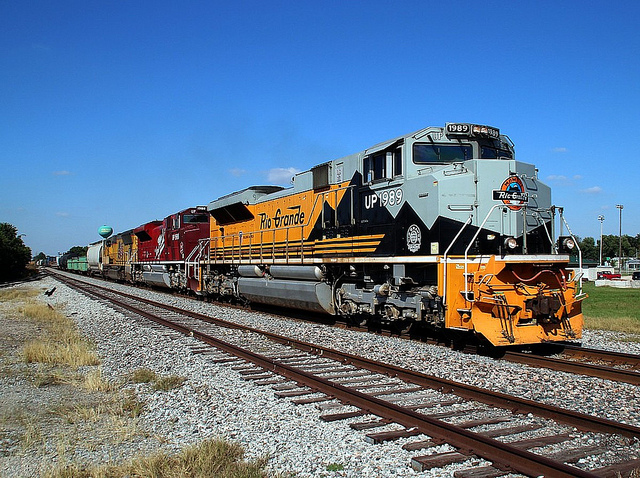
A large train traveling through rural country side.

a train sitting on the rails just waiting to go

There is a train moving on the tracks

A sharp looking black and yellow train stands on the rails.

A large freight train with many colors traveling beneath a blue sky.